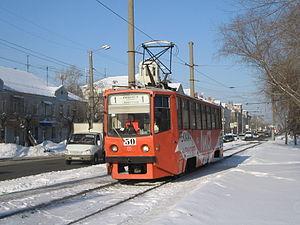
Le tramway d'Omsk est le réseau de tramways de la ville d'Omsk, capitale administrative de l'oblast d'Omsk, en Russie. Le réseau comporte six lignes pour environ 20 kilomètres de voies, mais il a comporté jusqu'à quinze lignes. Le réseau est officiellement mis en service en 1936.